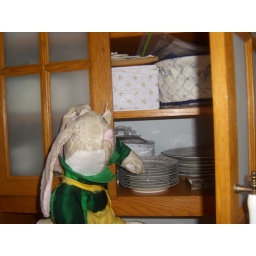
Looking for my easter basket in the kitchen cupboard - nope.